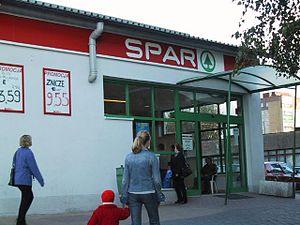
Spar est une enseigne néerlandaise de grande distribution à prédominance alimentaire.